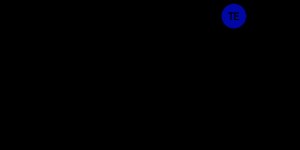
Tight end
Tight endens typiske position i angrebet (markeret med blåt), yderst på den offensive linje.
"En tight end er, indenfor amerikansk fodbold, en spiller på det angribende hold. Tight enden fungerer som en slags ""altmuligmand"" for angrebet, og hans arbejdsopgaver kan være både at blokere for runningbackerne, agere wide receiver og gribe kast fra quarterbacken, samt i enkelt tilfælde at løbe bolden som en runningback.